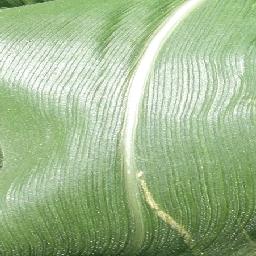
Label: Corn___healthy